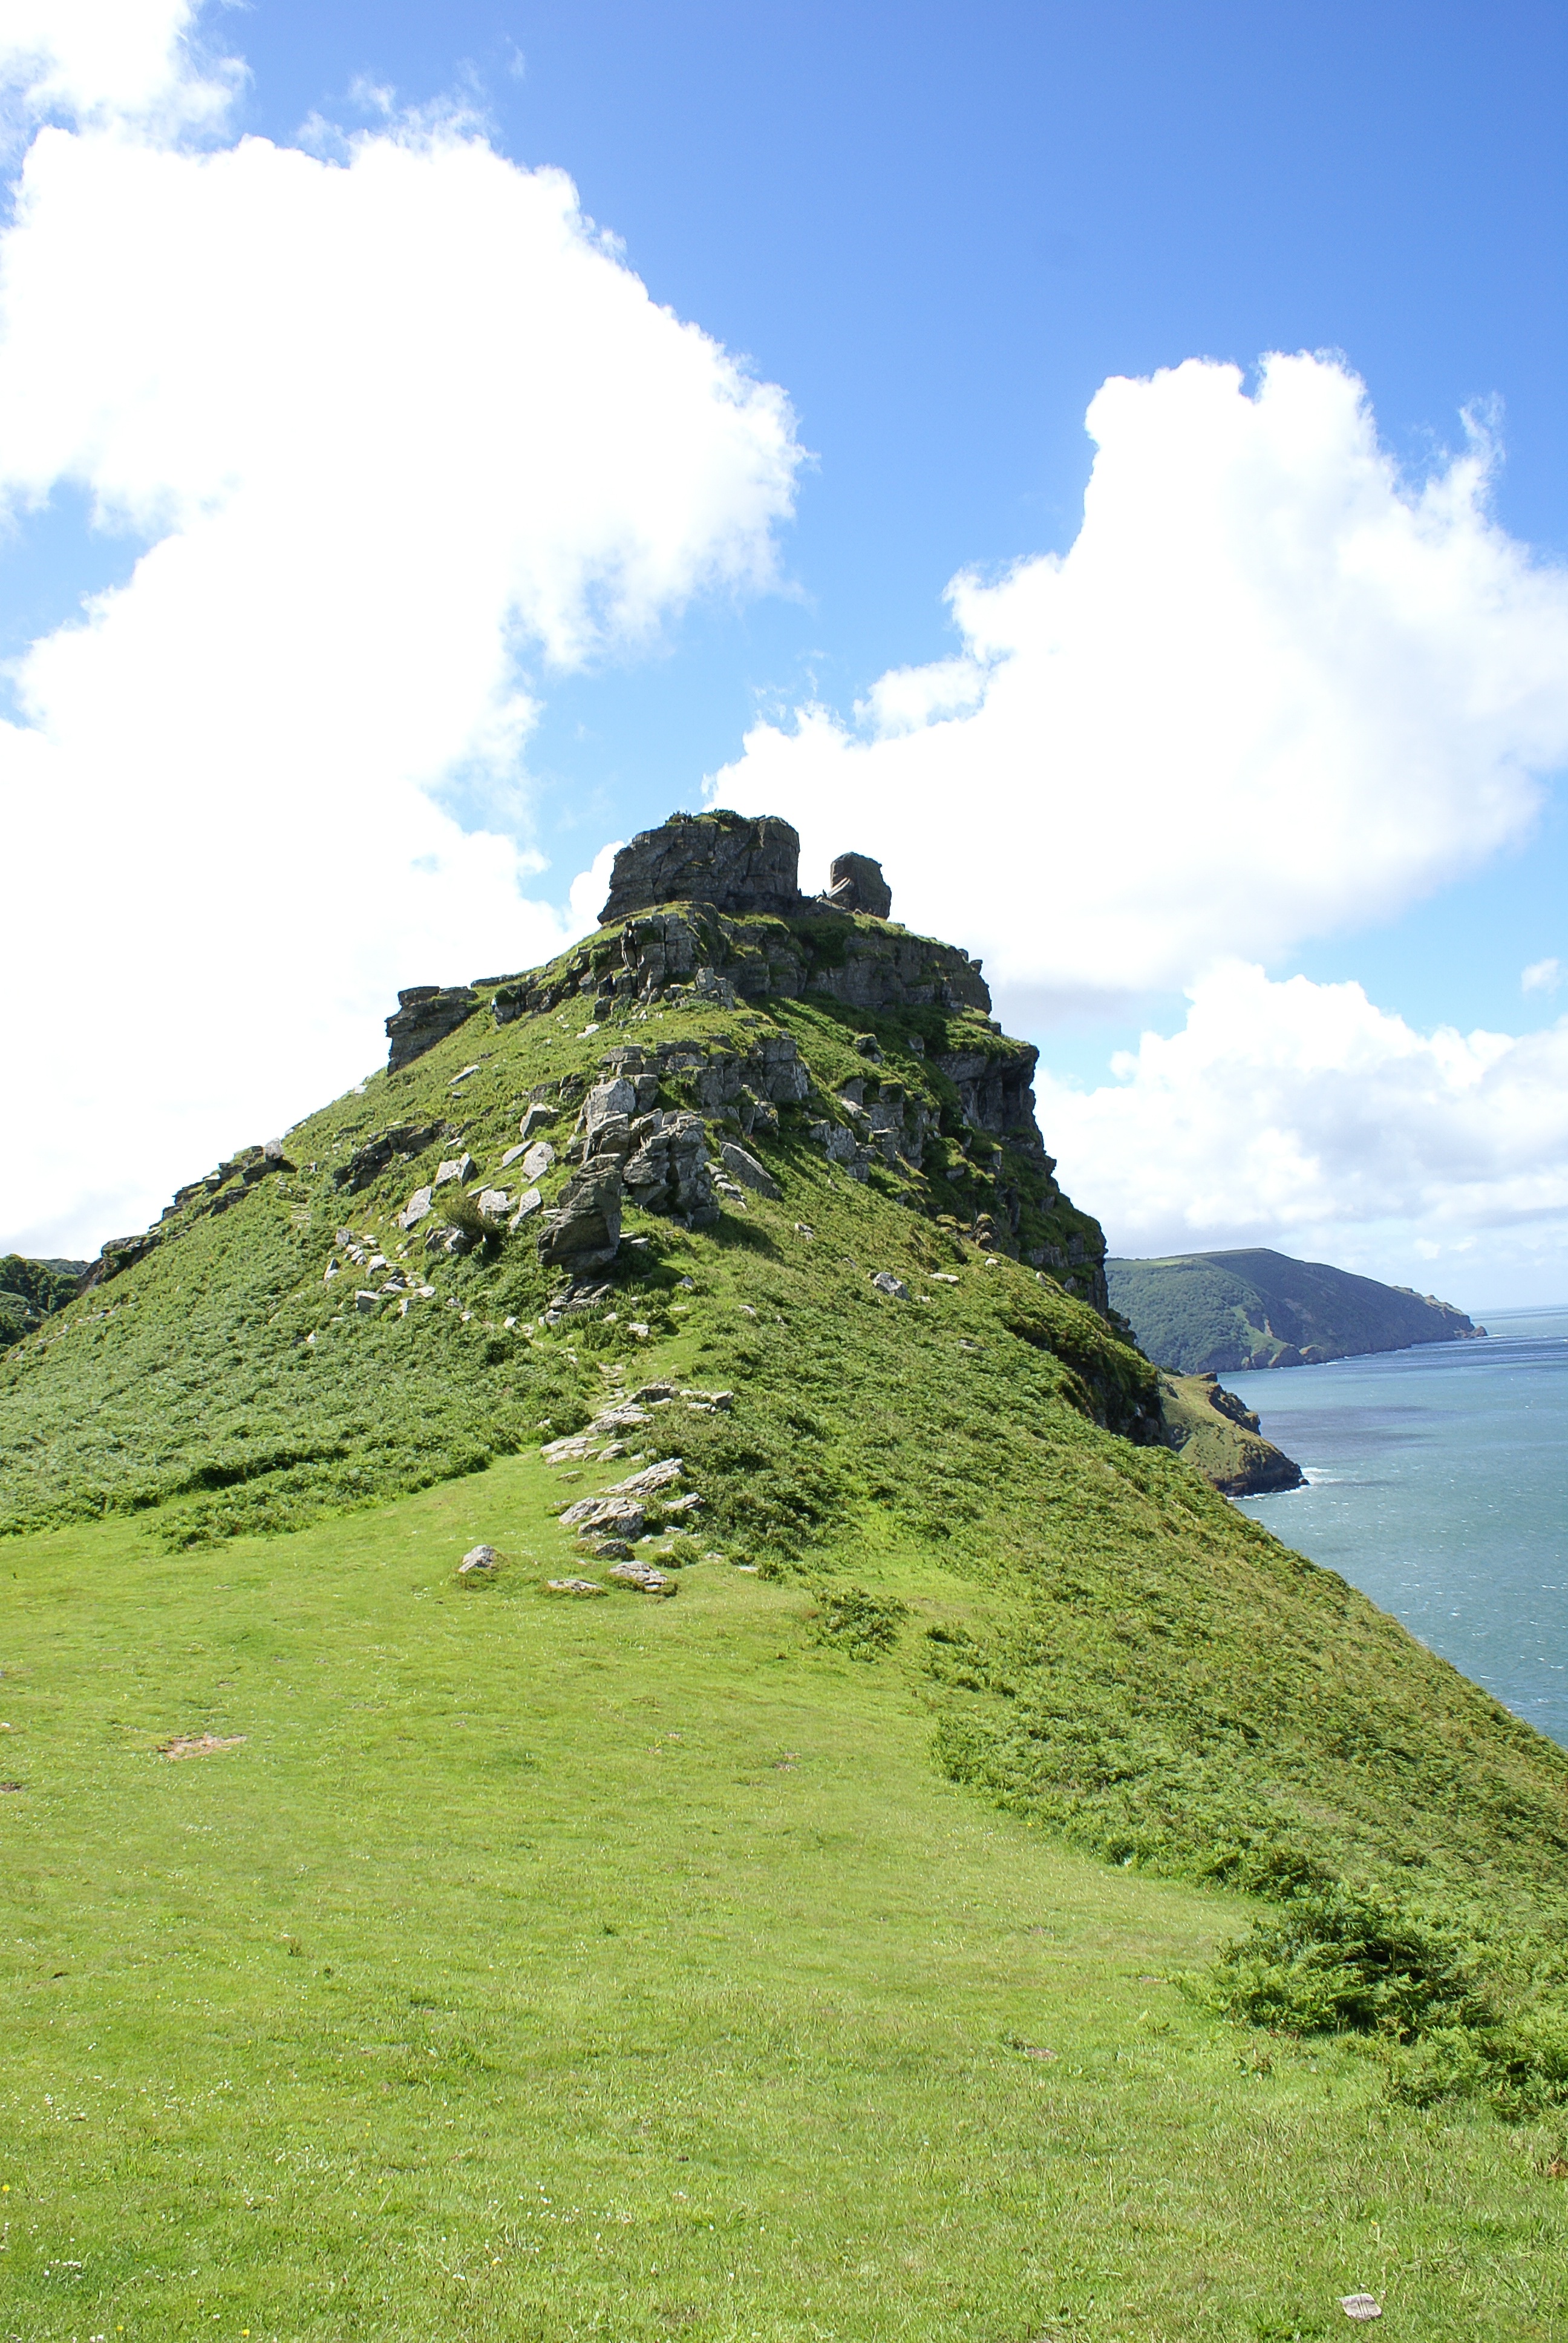
landscape, sea, coast, nature, grass, rock, horizon, mountain, cloud, sky, hiking, meadow, hill, adventure, view, peak, valley, mountain range, tourist, travel, cliff, hike, journey, traveler, freedom, extreme, tourism, highland, terrain, ridge, trekking, grassland, plateau, fell, top, ecosystem, success, landform, geographical feature, mountainous landforms